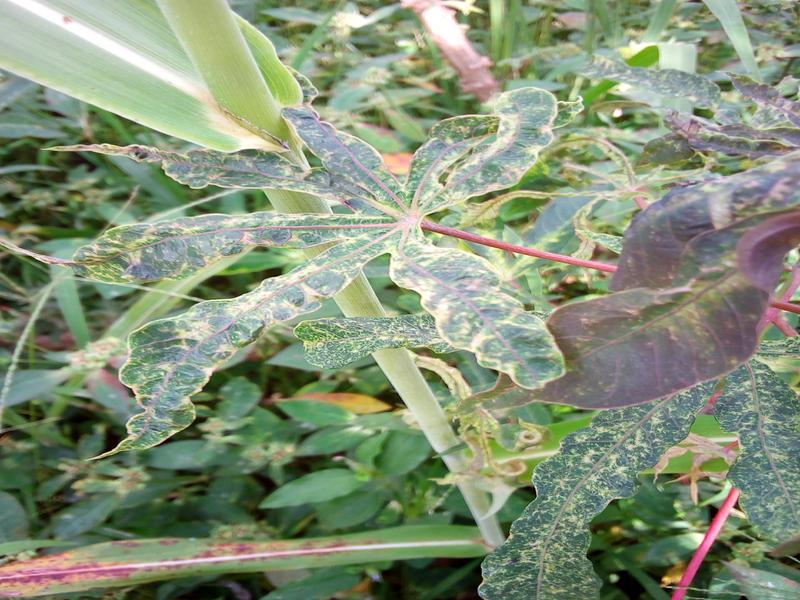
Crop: cassava
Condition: mosaic_disease